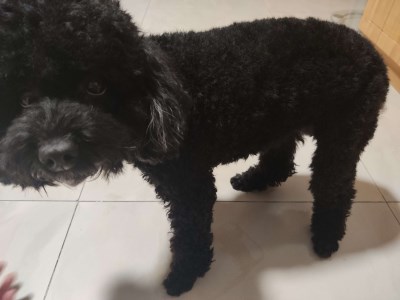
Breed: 7449-n000128-teddy